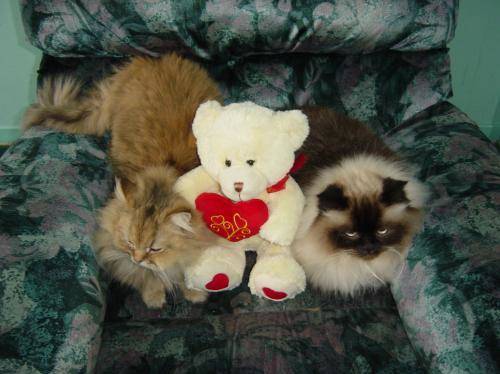
Label: cat